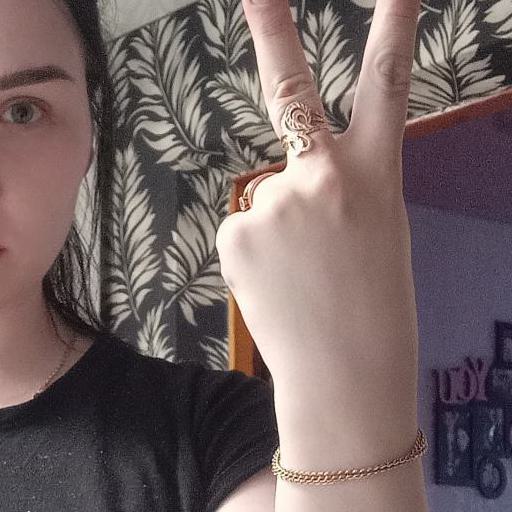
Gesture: peace_inverted